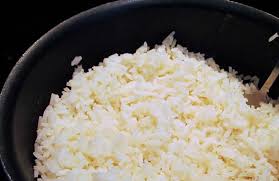
Yemek: pirinc_pilavi